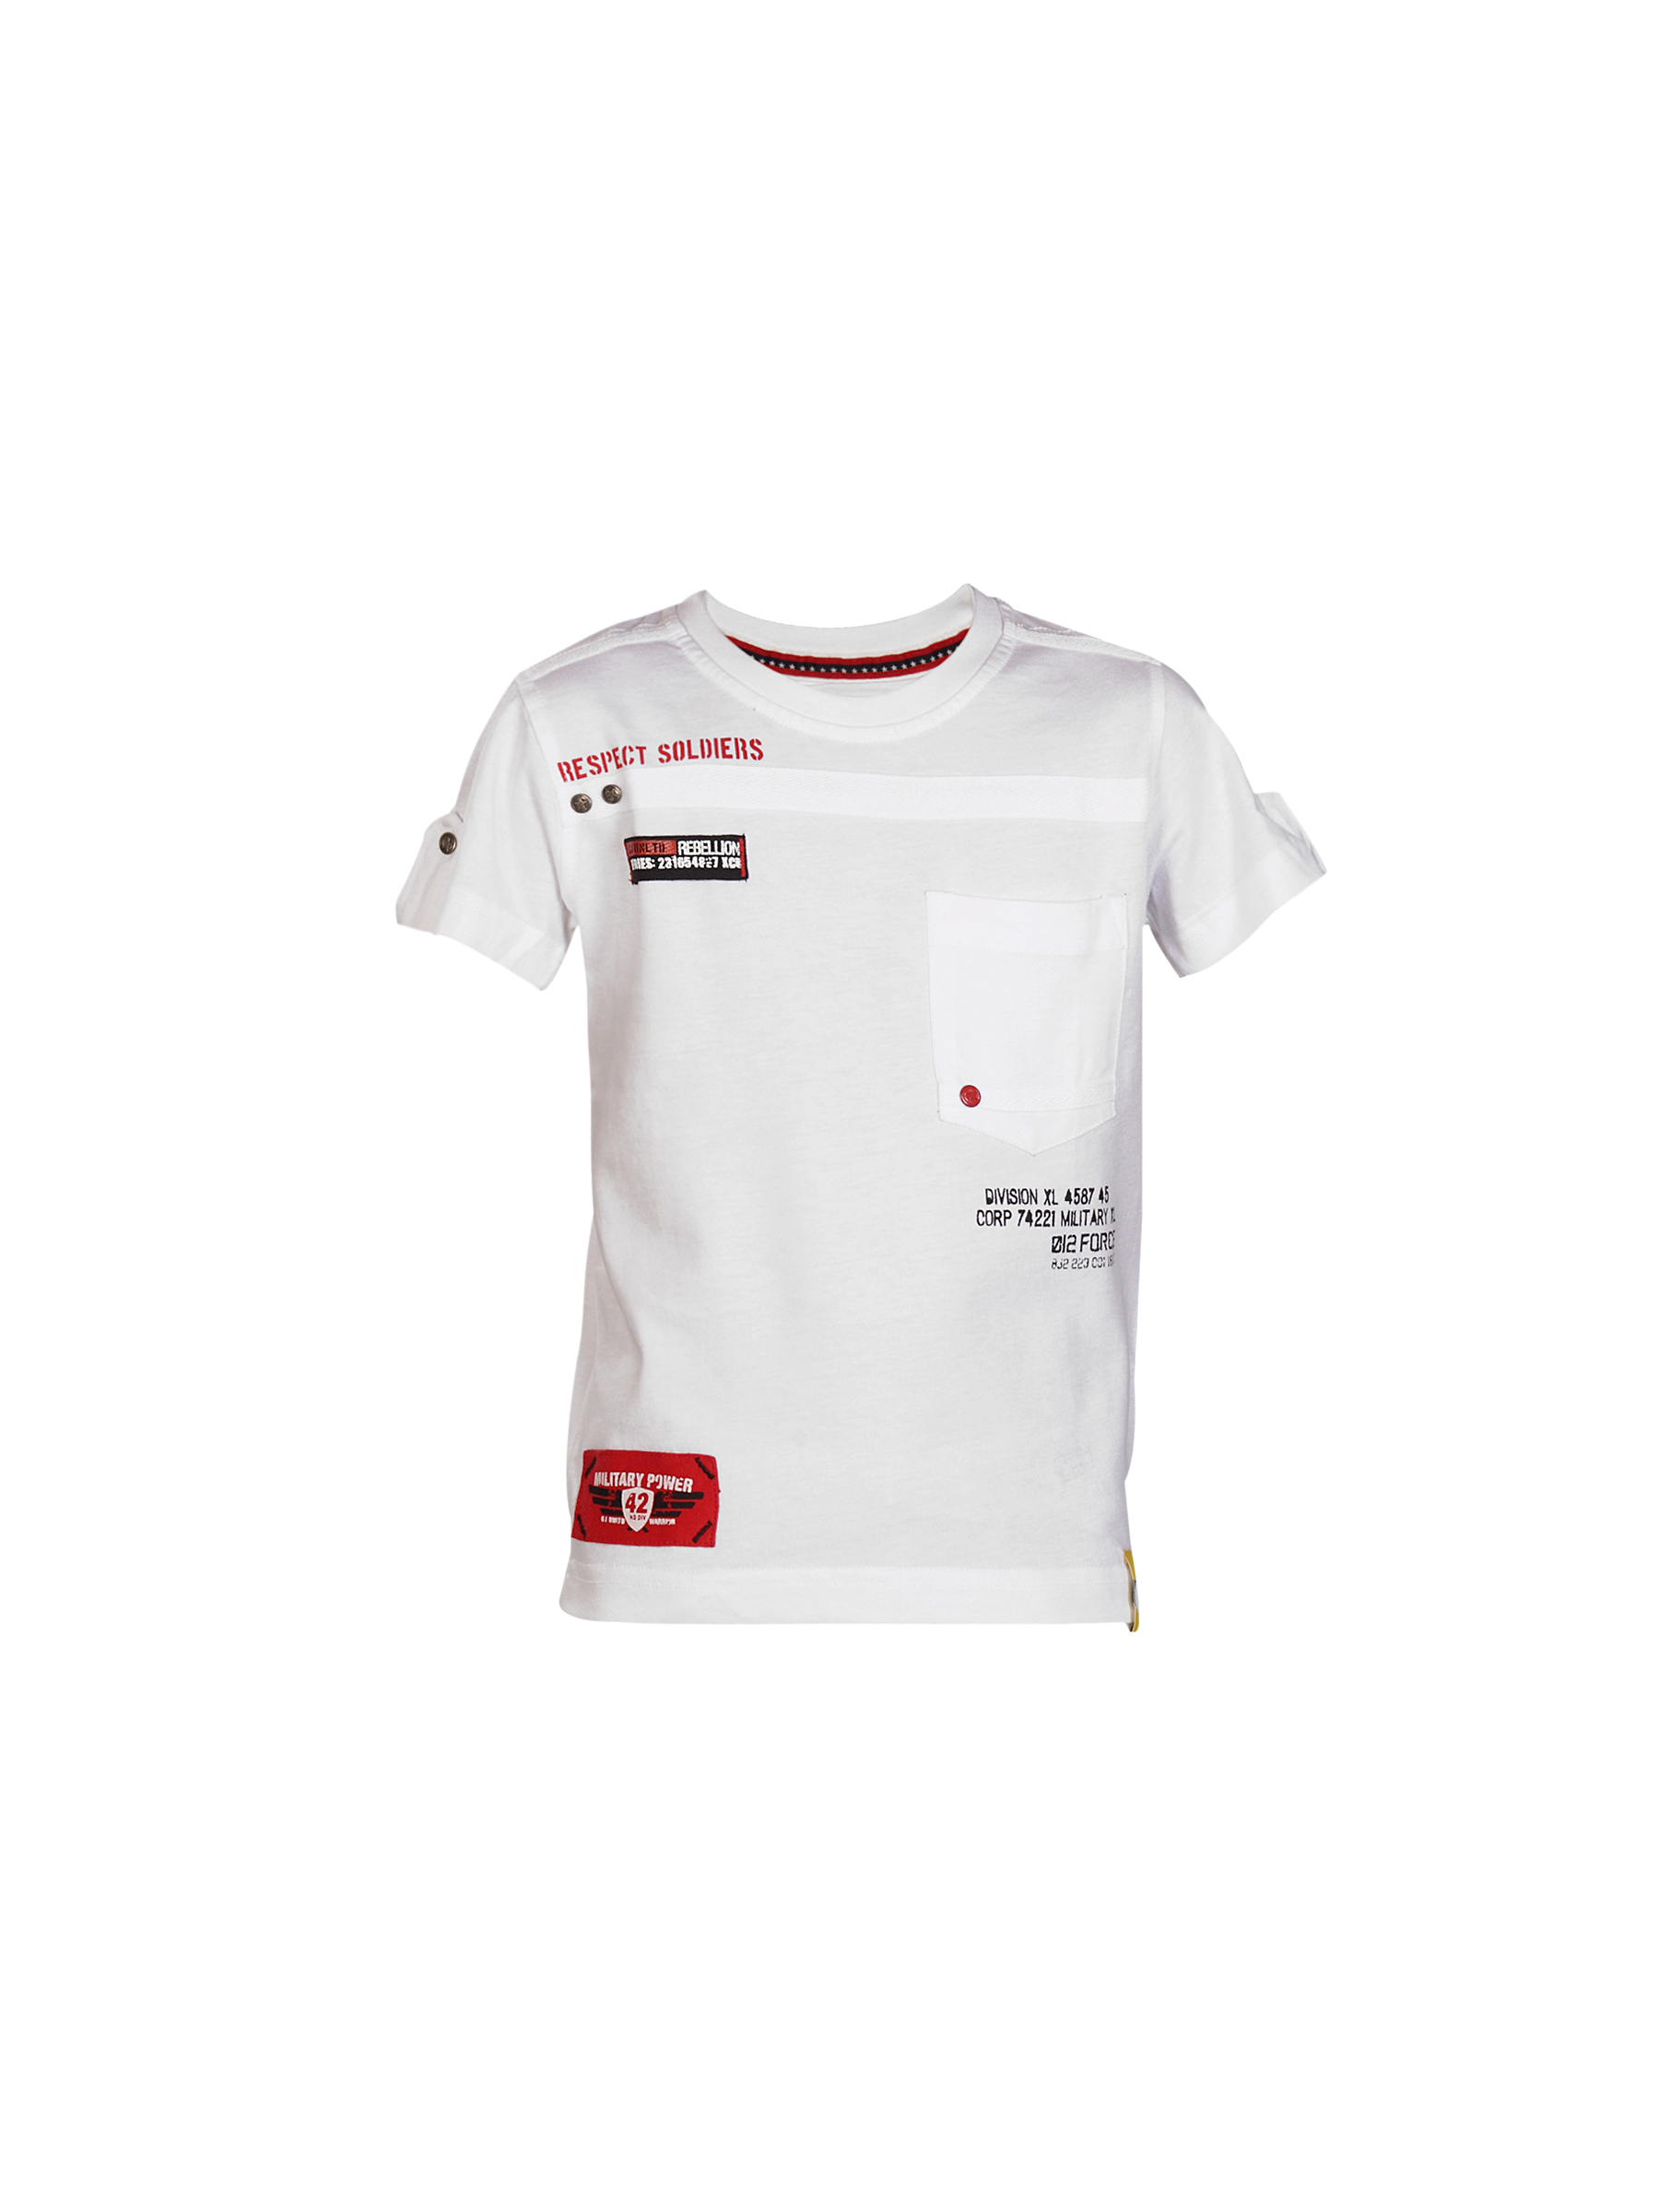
Gini and Jony Boys Aviator White T-shirt
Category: Apparel / Topwear / Tshirts
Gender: Boys
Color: White
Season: Summer 2012
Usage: Casual